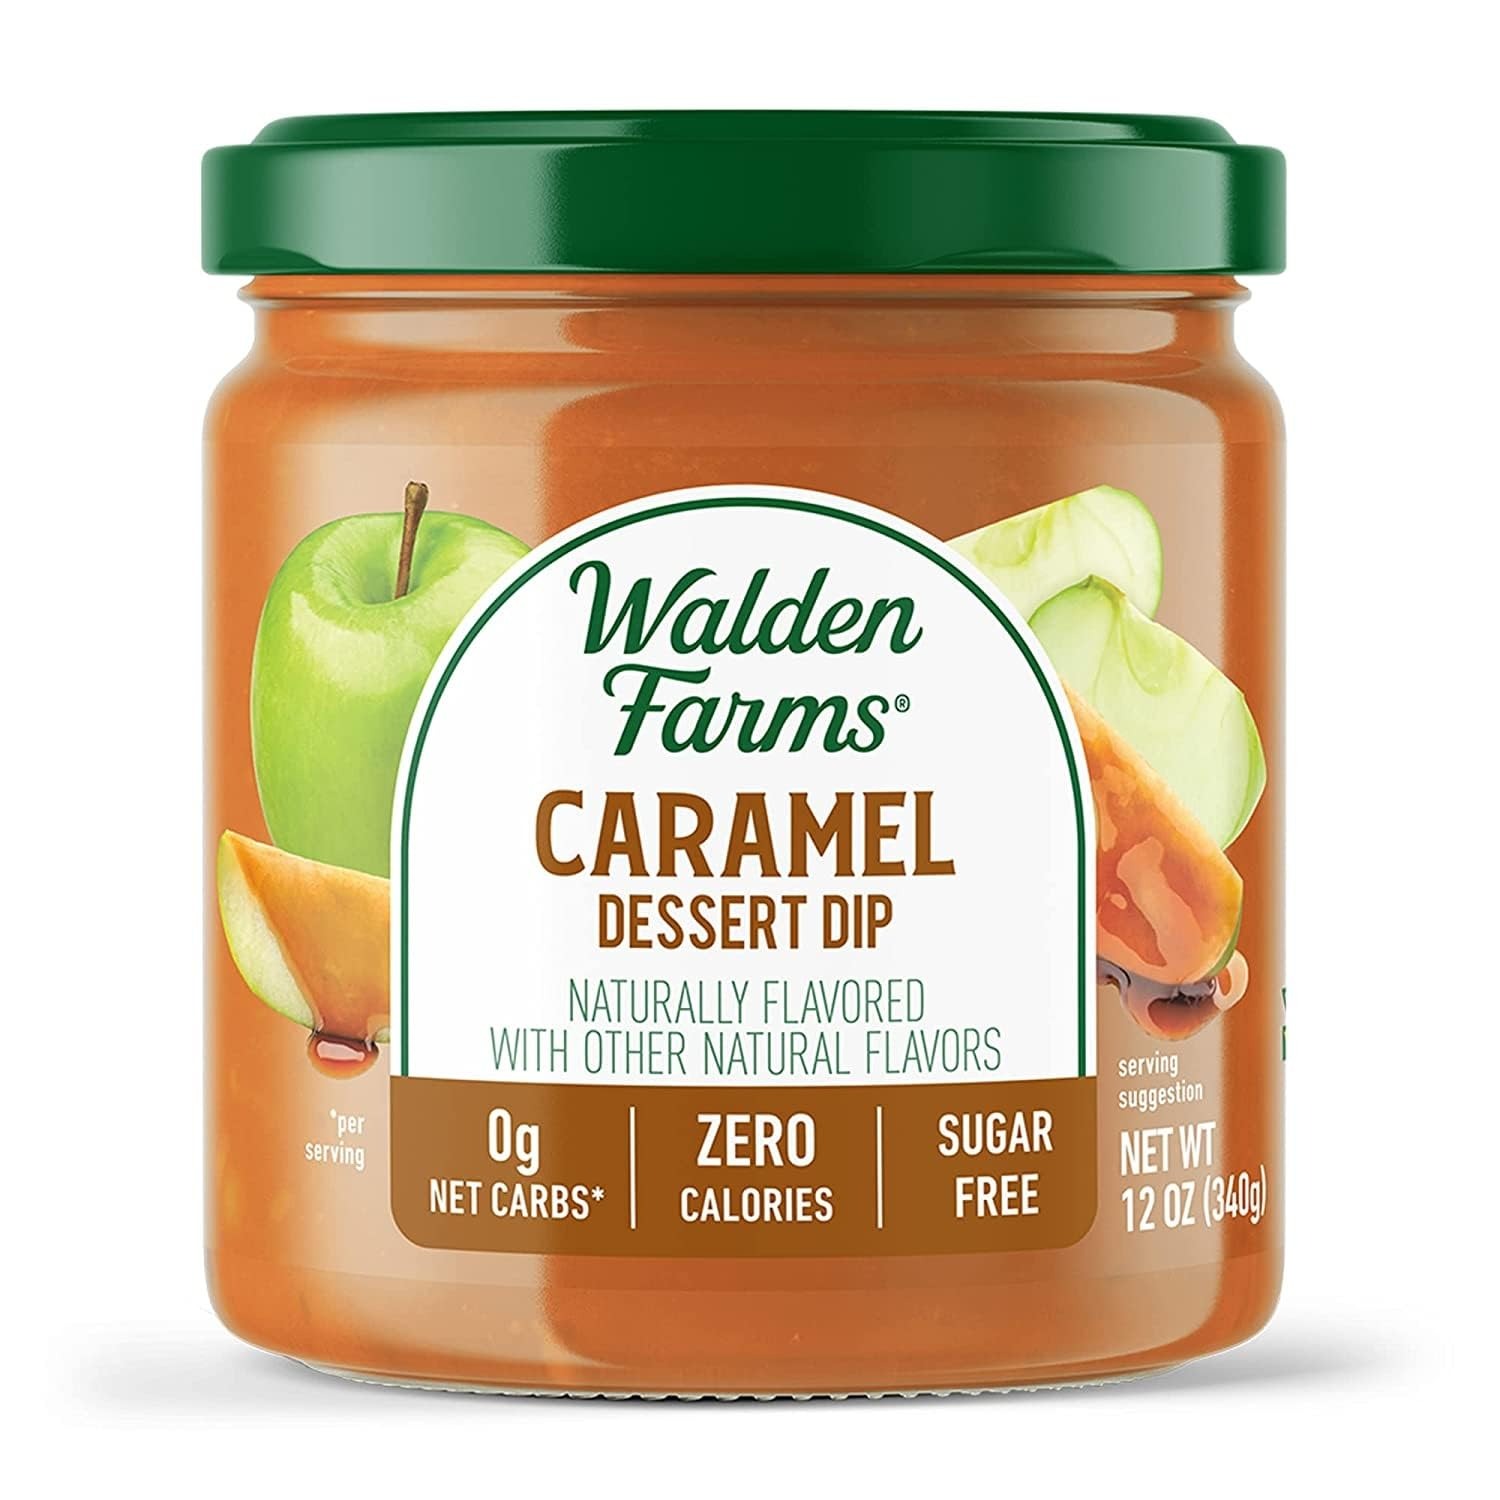
Item Name: Walden Farms Dessert Dip (12 Fl Oz (Pack of 2), Caramel)
Bullet Point: Walden Farms Dessert Dip
Product Description: Walden Farms Dessert Dip
Value: 24.0
Unit: Ounce

Price: 22.96